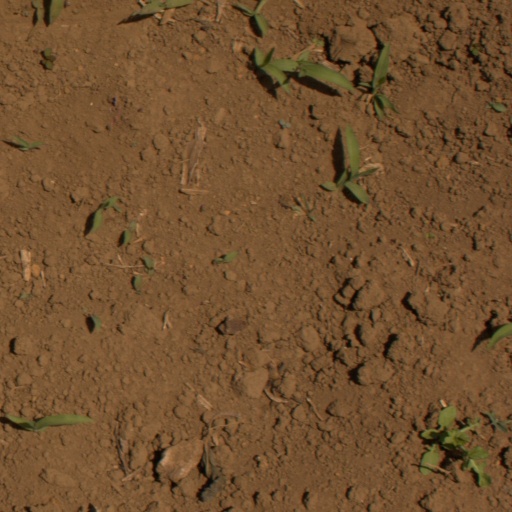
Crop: Jerusalem artichoke